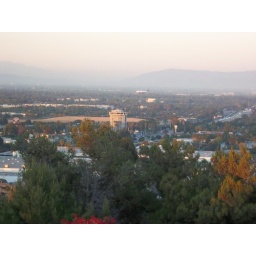
plane flying into LB airport, right by the Holiday Inn (the tall polygonal building)